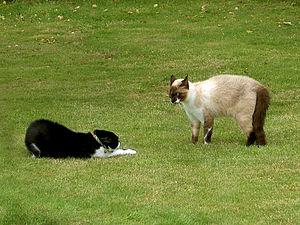
Chat soumis après une bagarre. Italiano: Gatto sottomesso dopo una lotta.
Le Chat domestique est la sous-espèce issue de la domestication du Chat sauvage, mammifère carnivore de la famille des Félidés.
Un jeu de rôle est une technique ou activité, par laquelle une personne interprète le rôle d'un personnage dans un environnement fictif. Le participant agit à travers ce rôle par des actions physiques ou imaginaires, par des actions narratives et par des prises de décision sur le développement du personnage et de son histoire.